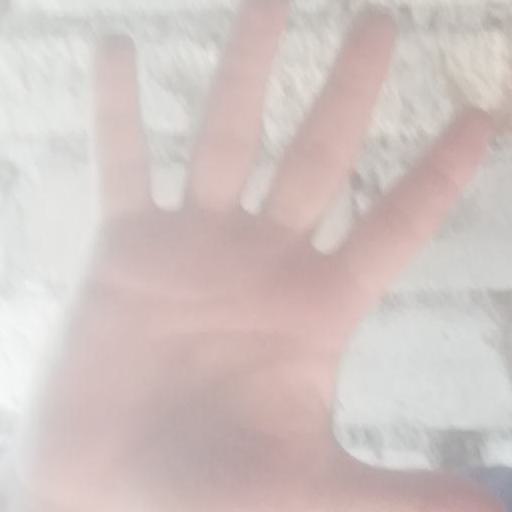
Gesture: palm